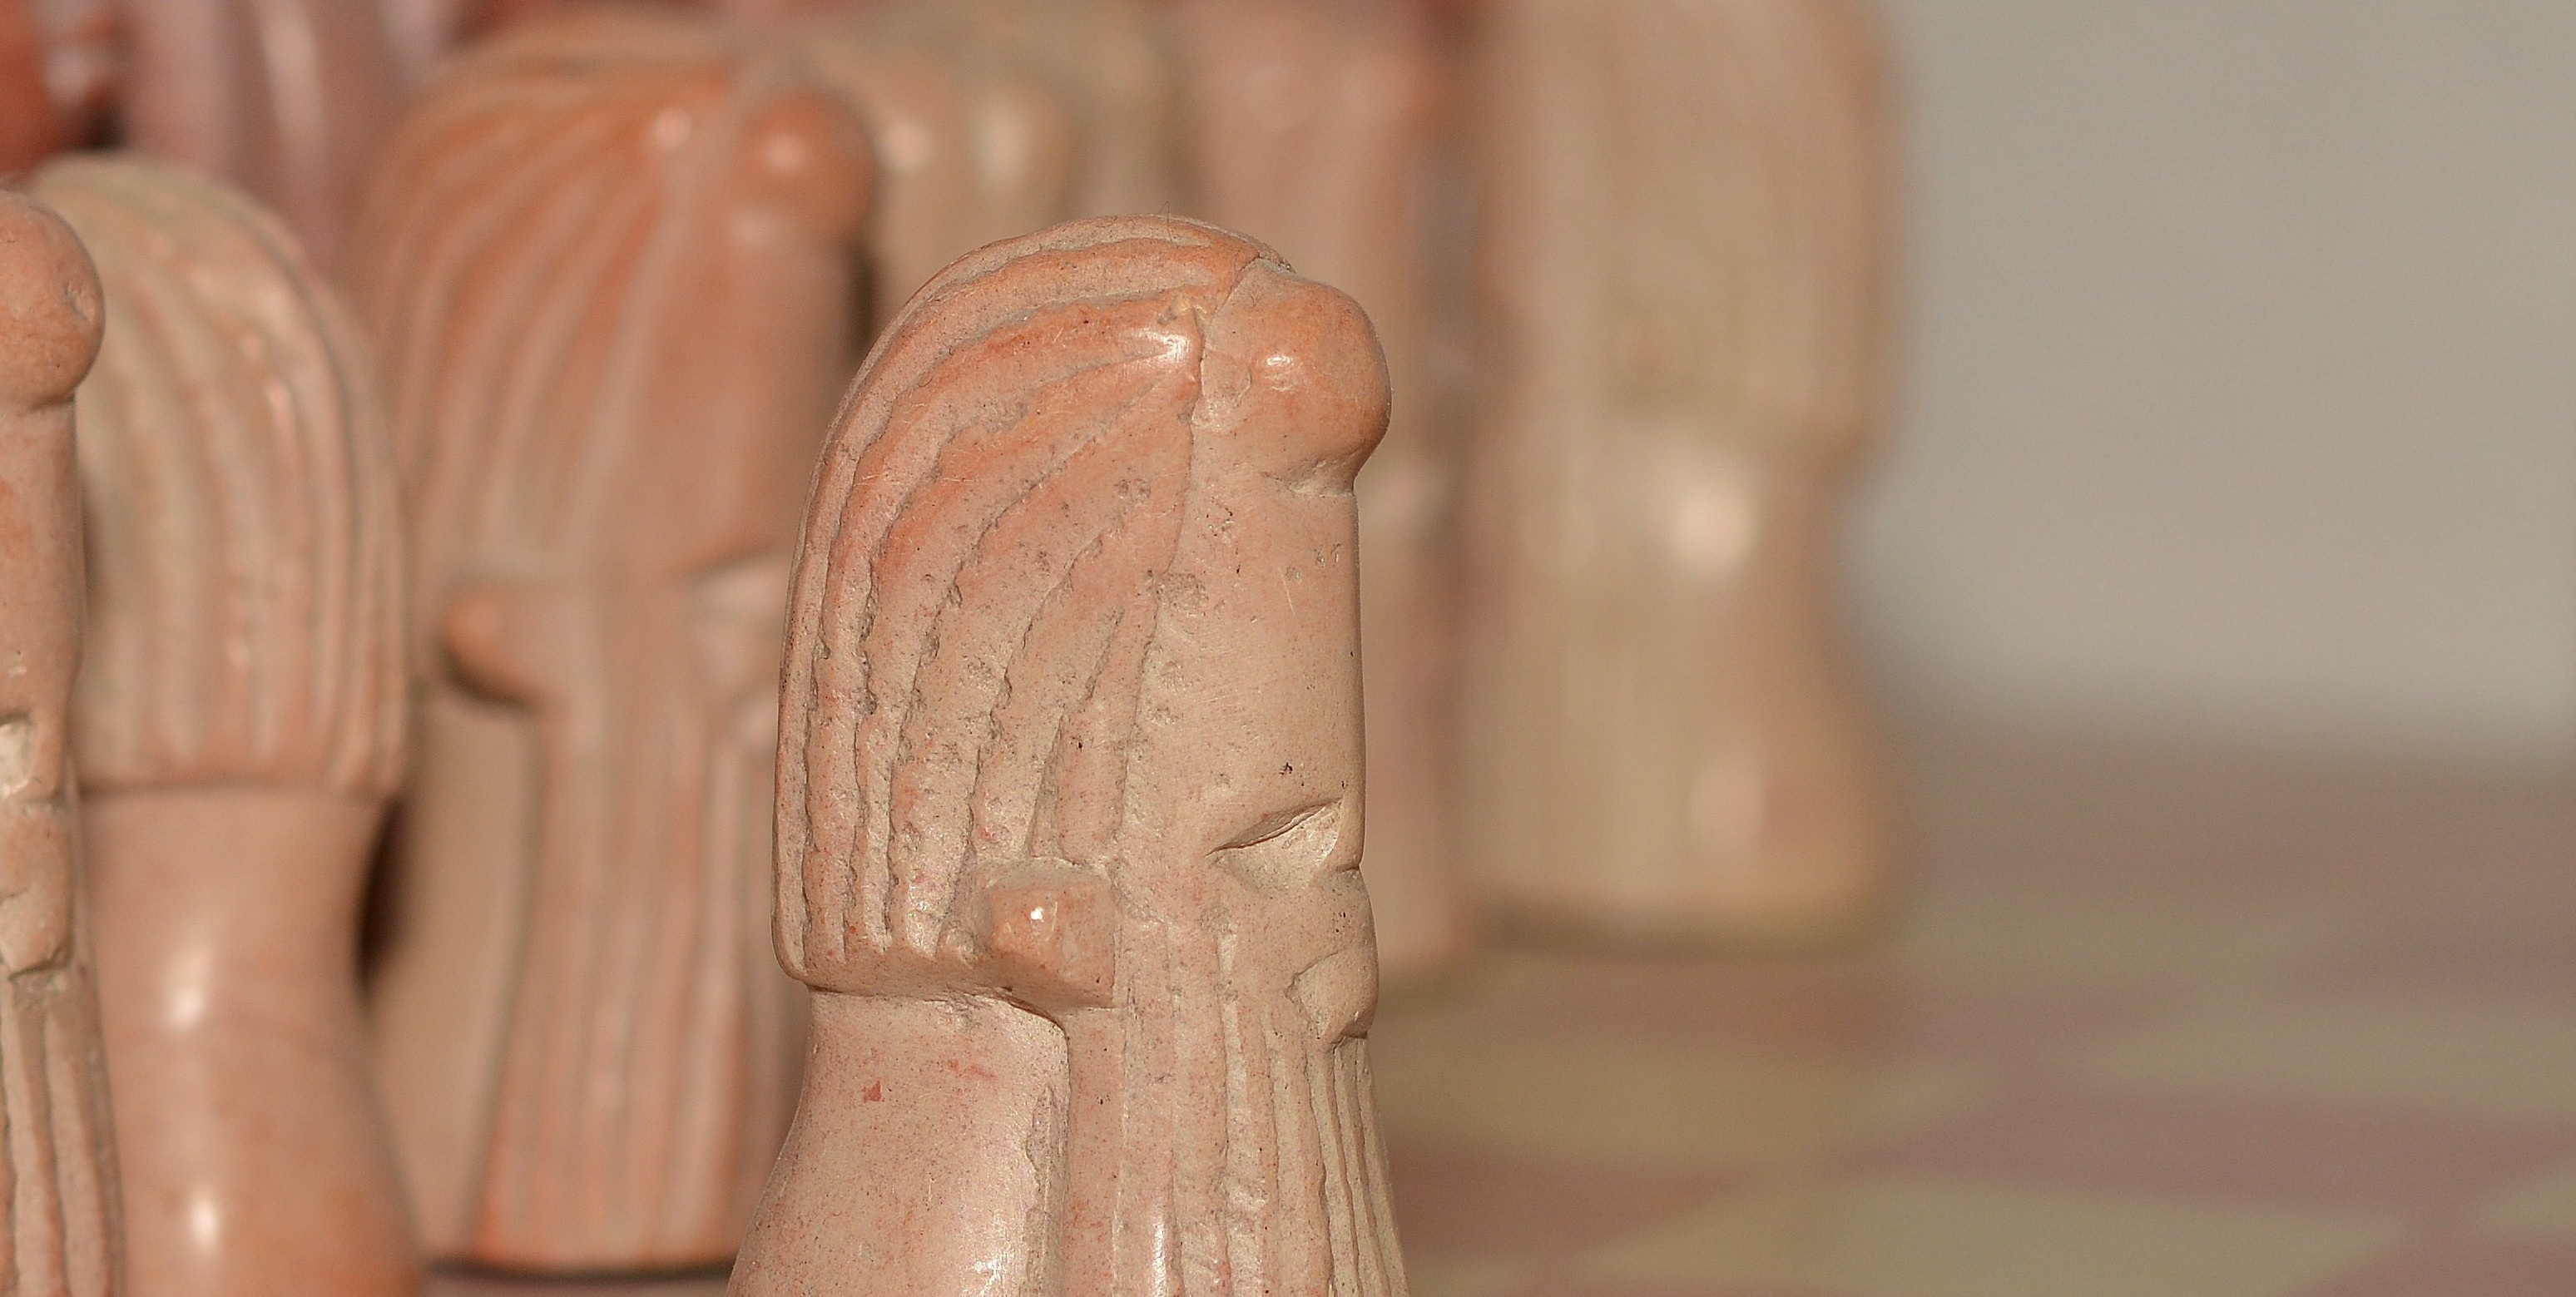
hand, wood, stone, finger, close, nail, close up, clay, carving, chess pieces, flesh